Henry Lemonnier

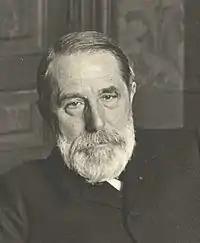
Henry Lemmonier (c. 1900)

Joseph Henri Lemonnier (8 August 1842, Saint-Prix - 17 May 1936, Paris) was a French art historian; the first to hold the chair of art history at the Sorbonne.